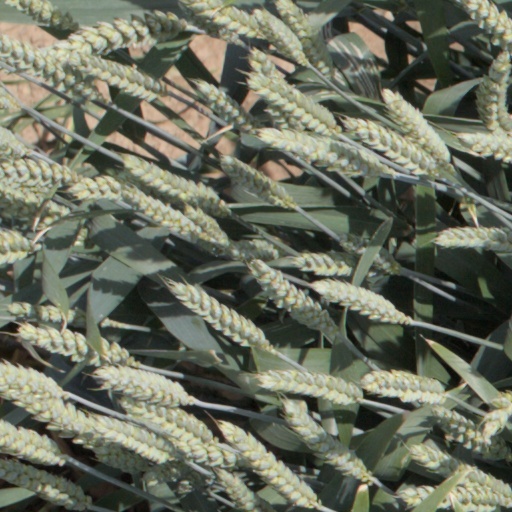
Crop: wheat